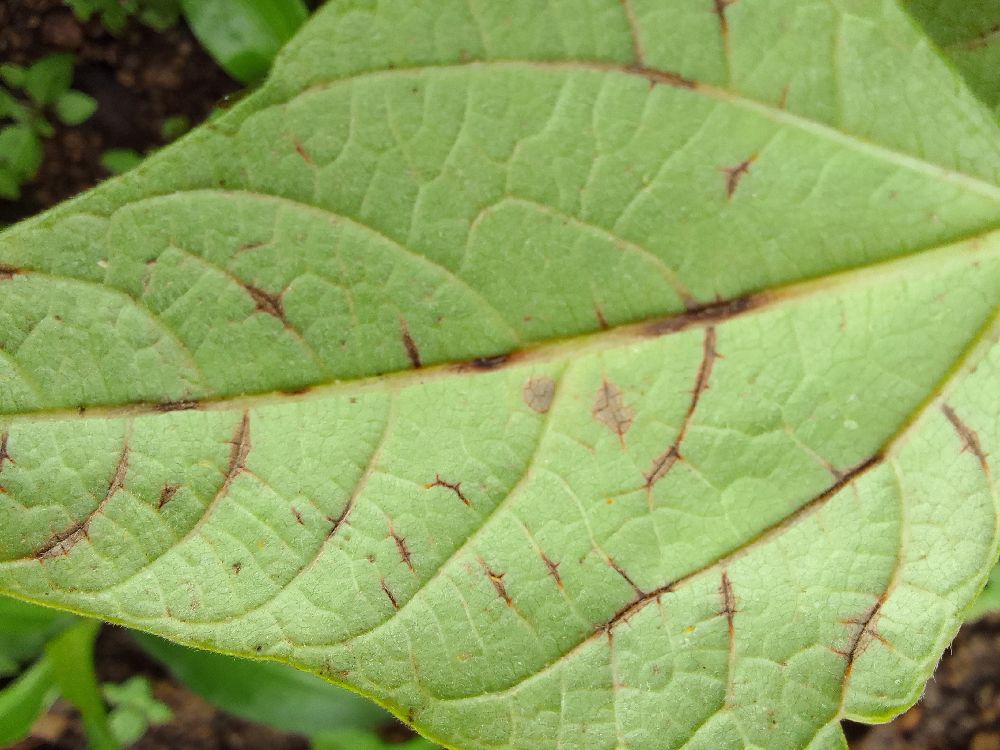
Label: anthracnose